Julau

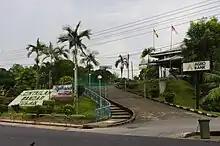
Meradong and Julau District Council, Julau branch

Julau is located at the intersection of Kanowit and Julau rivers. Julau is located at 66 km from Sarikei town, 48 km from Bintangor, 39 km from Kanowit, and 60 km from Sibu. Floods happen in the Julau district in January 1968, January 1989, December 1993, January 2003, December 2011, and March 2021.